Saif Bin Futtais

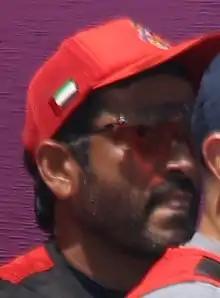
Saif Bin Futtais at the 2020 Summer Olympics

Saif bin Futtais Al-Mansoori (born September 2, 1973) is an Emirati sport shooter. He placed 29th in the men's skeet event at the 2016 Summer Olympics.